Carowinds

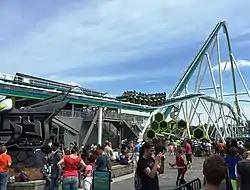
Fury 325 opened in 2015

In 2015, Fury 325, the fifth-tallest roller coaster in the world, opened as another component of the park's previously announced "top-to-bottom" expansion program. A new front entrance replaced the original North Gate entrance of the park, the parking toll booths were replaced and expanded, and the parking lot was re-configured to accommodate the new entry plaza. Thunder Road is closed and demolished to make way for future development. In 2016, Boomerang Bay was re-themed and expanded into Carolina Harbor, removing the Australian theme. The expansion included a new six-slide complex, a new wave pool located on land formerly home to Thunder Road, and several new splash areas for kids. The original wave pool is demolished. For the 2017 season, the expansion of the County Fair area saw the addition of four new rides: Electro-Spin (a Mondial top scan), Zephyr (Zierer Wave Swinger), Rock N Roller (Mack Rides Music Express), and Do-Si-Do (HUSS Troika). Carolina Cobra was re-themed and renamed "The Flying Cobras", with a new blue and white color scheme. The park also announced that the Wings restaurant would be expanded. WinterFest, a Christmas event in November and December that previously operated in 2005, was also reintroduced.